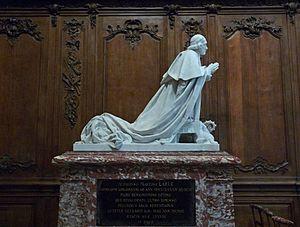
Denys Puech (1854–1942), Monument funéraire de Mgr Alphonse Martin Larue (évêque de Langres de 1884 à 1899). Langres, cathédrale Saint-Mammès.
Cette page est destinée à fournir une liste non exhaustive des principaux orants funéraires situés en France. Elle est articulée dans l'ordre géographique, par département, puis par commune, puis par lieu ou édifice, puis par personnage par ordre chronologique.
Le diocèse de Langres, dont la fondation remonte à la fin du IIᵉ siècle, est sous l’Ancien Régime l’un des plus grands et des plus prestigieux de France. Ses titulaires, qui étaient ducs et pairs de France, participaient à la cérémonie du sacre des rois de France où ils portaient le sceptre.
Alphonse Martin Larue né le 15 mars 1825 à Paris et mort dans la même ville le 1ᵉʳ mai 1903 est un prélat français, évêque de Langres.